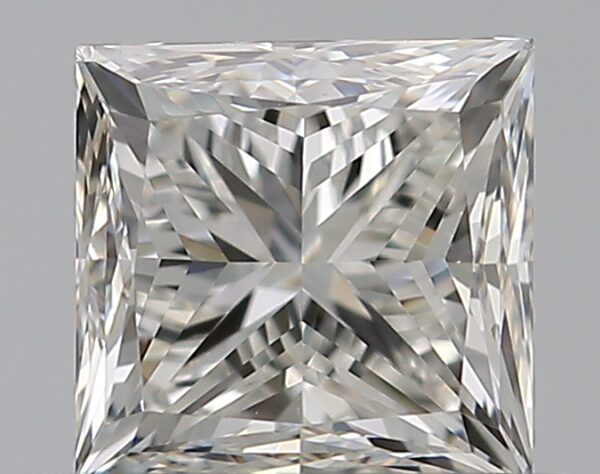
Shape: princess
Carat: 0.5
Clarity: VS1
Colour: H
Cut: GD
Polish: EX
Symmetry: GD
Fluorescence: N
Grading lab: GIA
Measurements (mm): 4.18 x 4.1 x 3.23